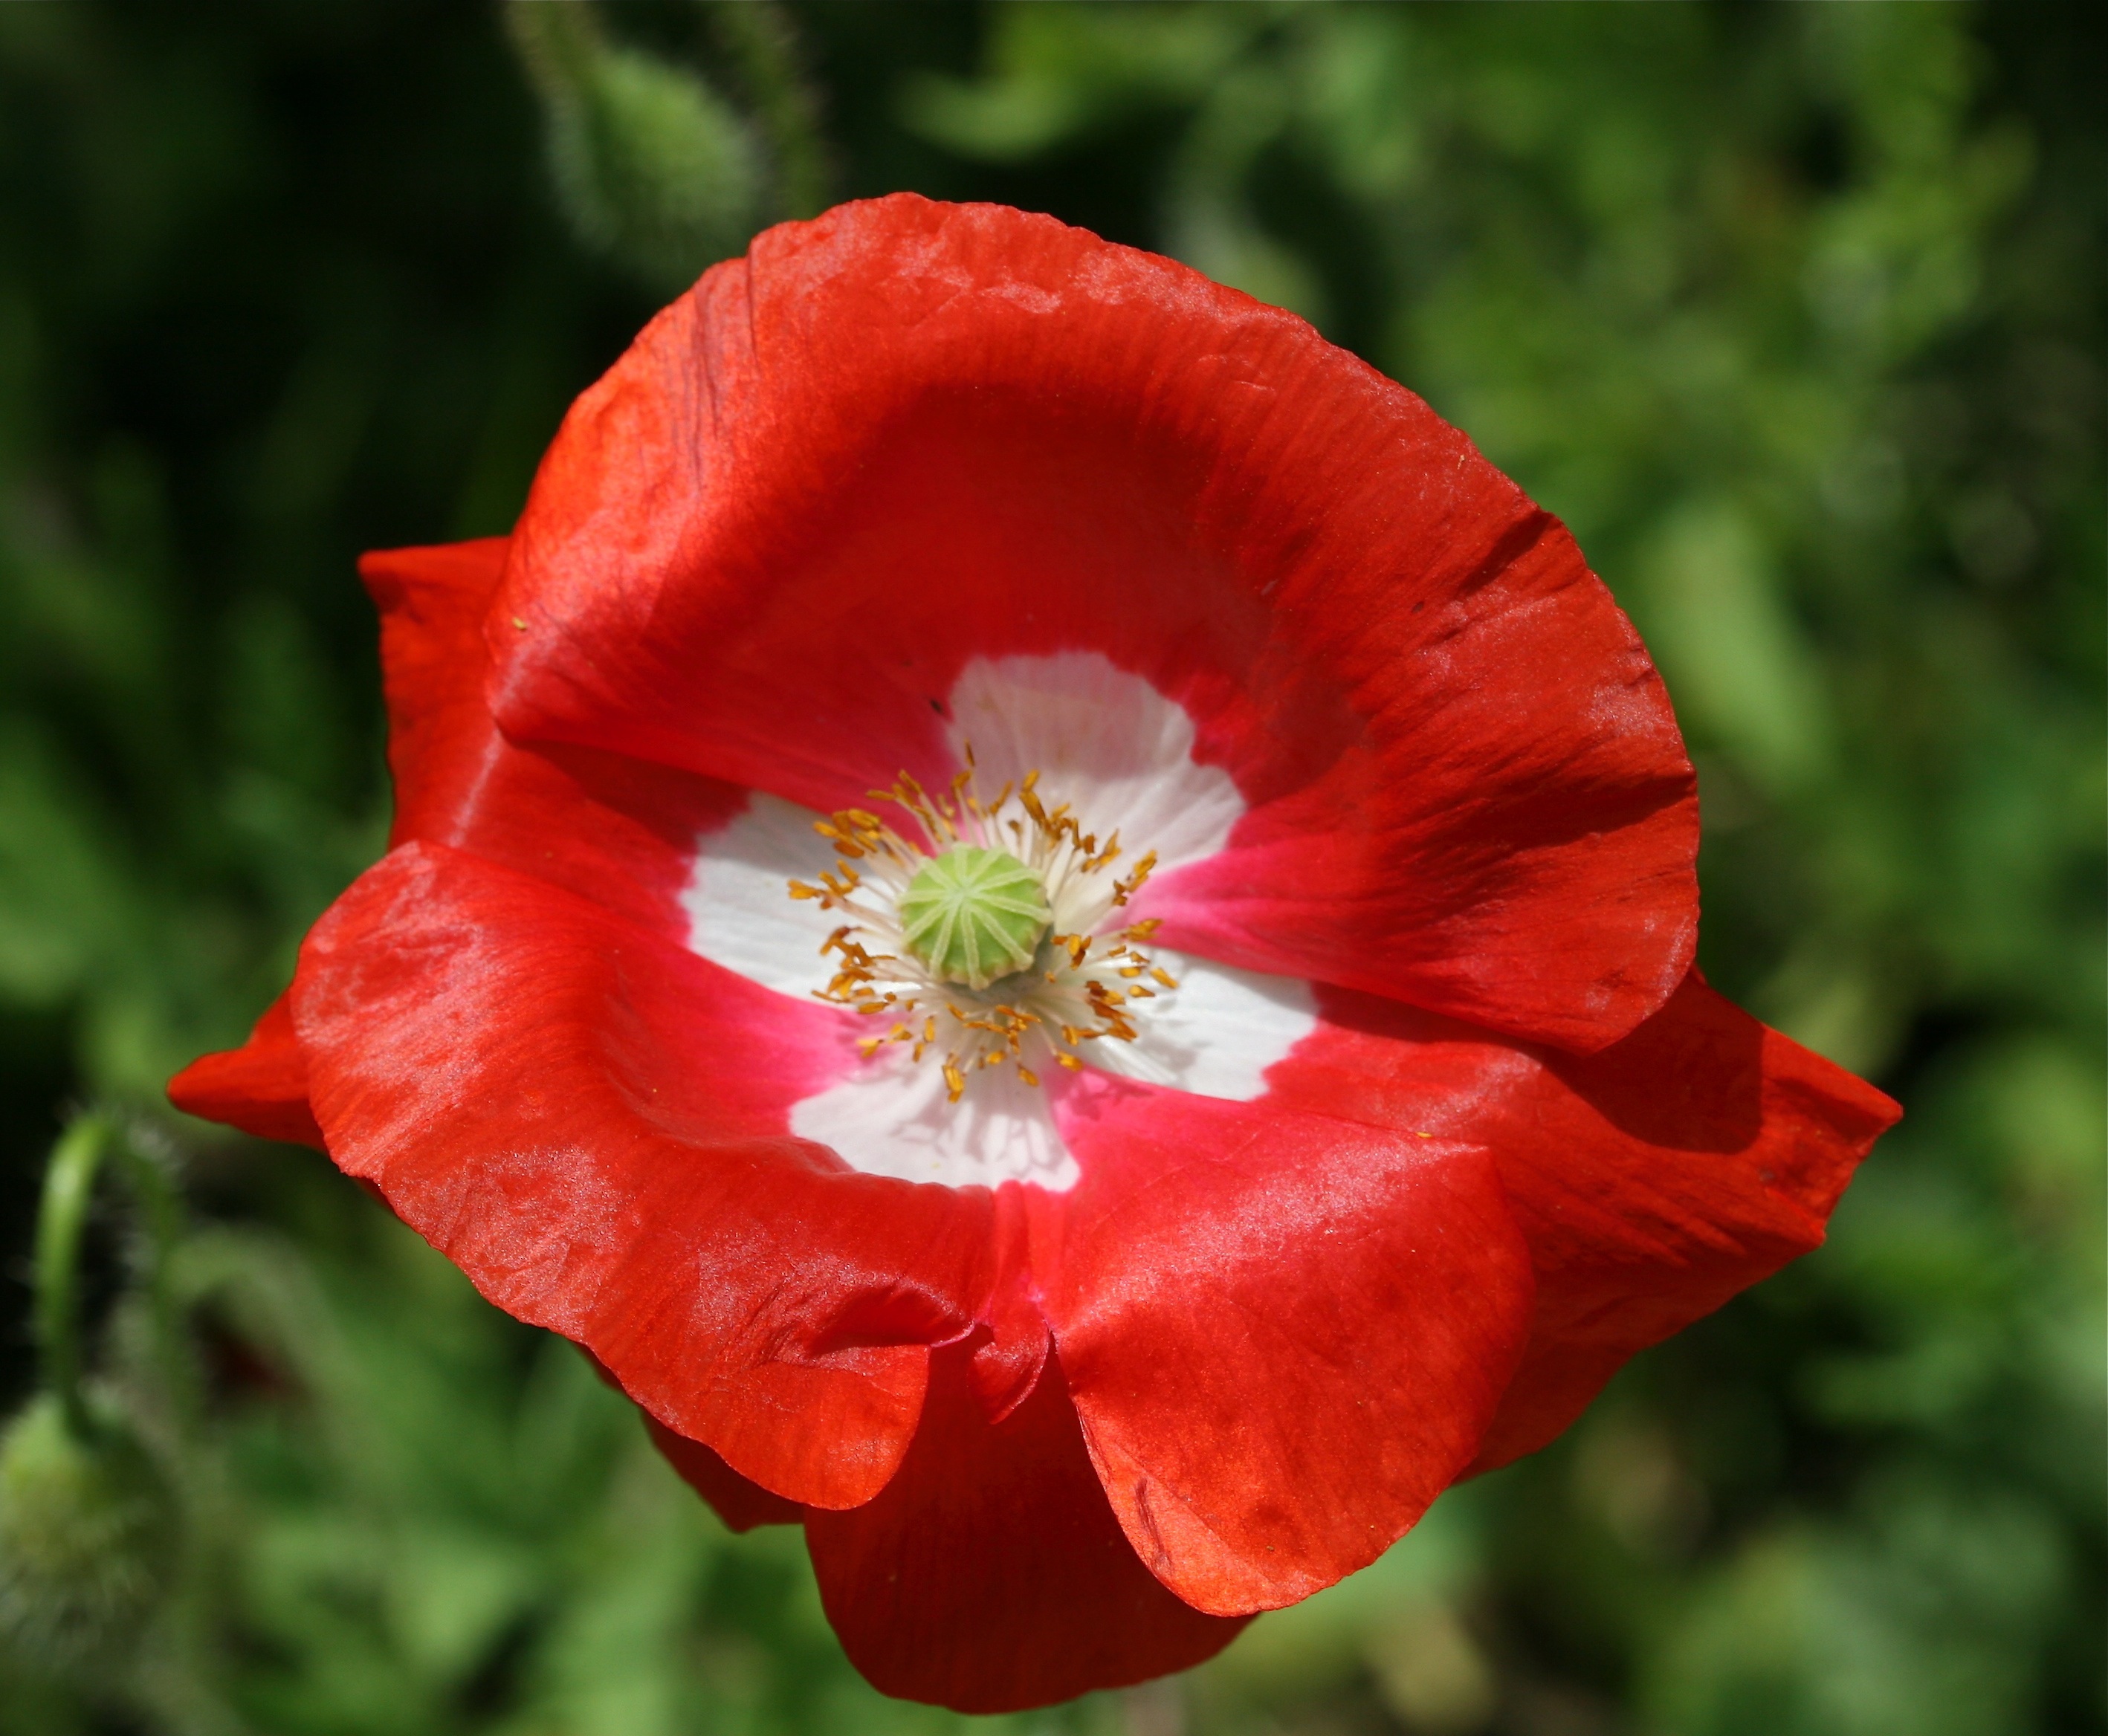
plant, flower, petal, wild, red, blooming, colorful, flora, plants, wildflower, flowers, sunny, gardening, petals, bright, blossoms, gardens, ornamental, poppy, vibrant, blooms, shiny, shining, flowering, coquelicot, glossy, macro photography, green background, flowering plant, annual plant, land plant, poppy family